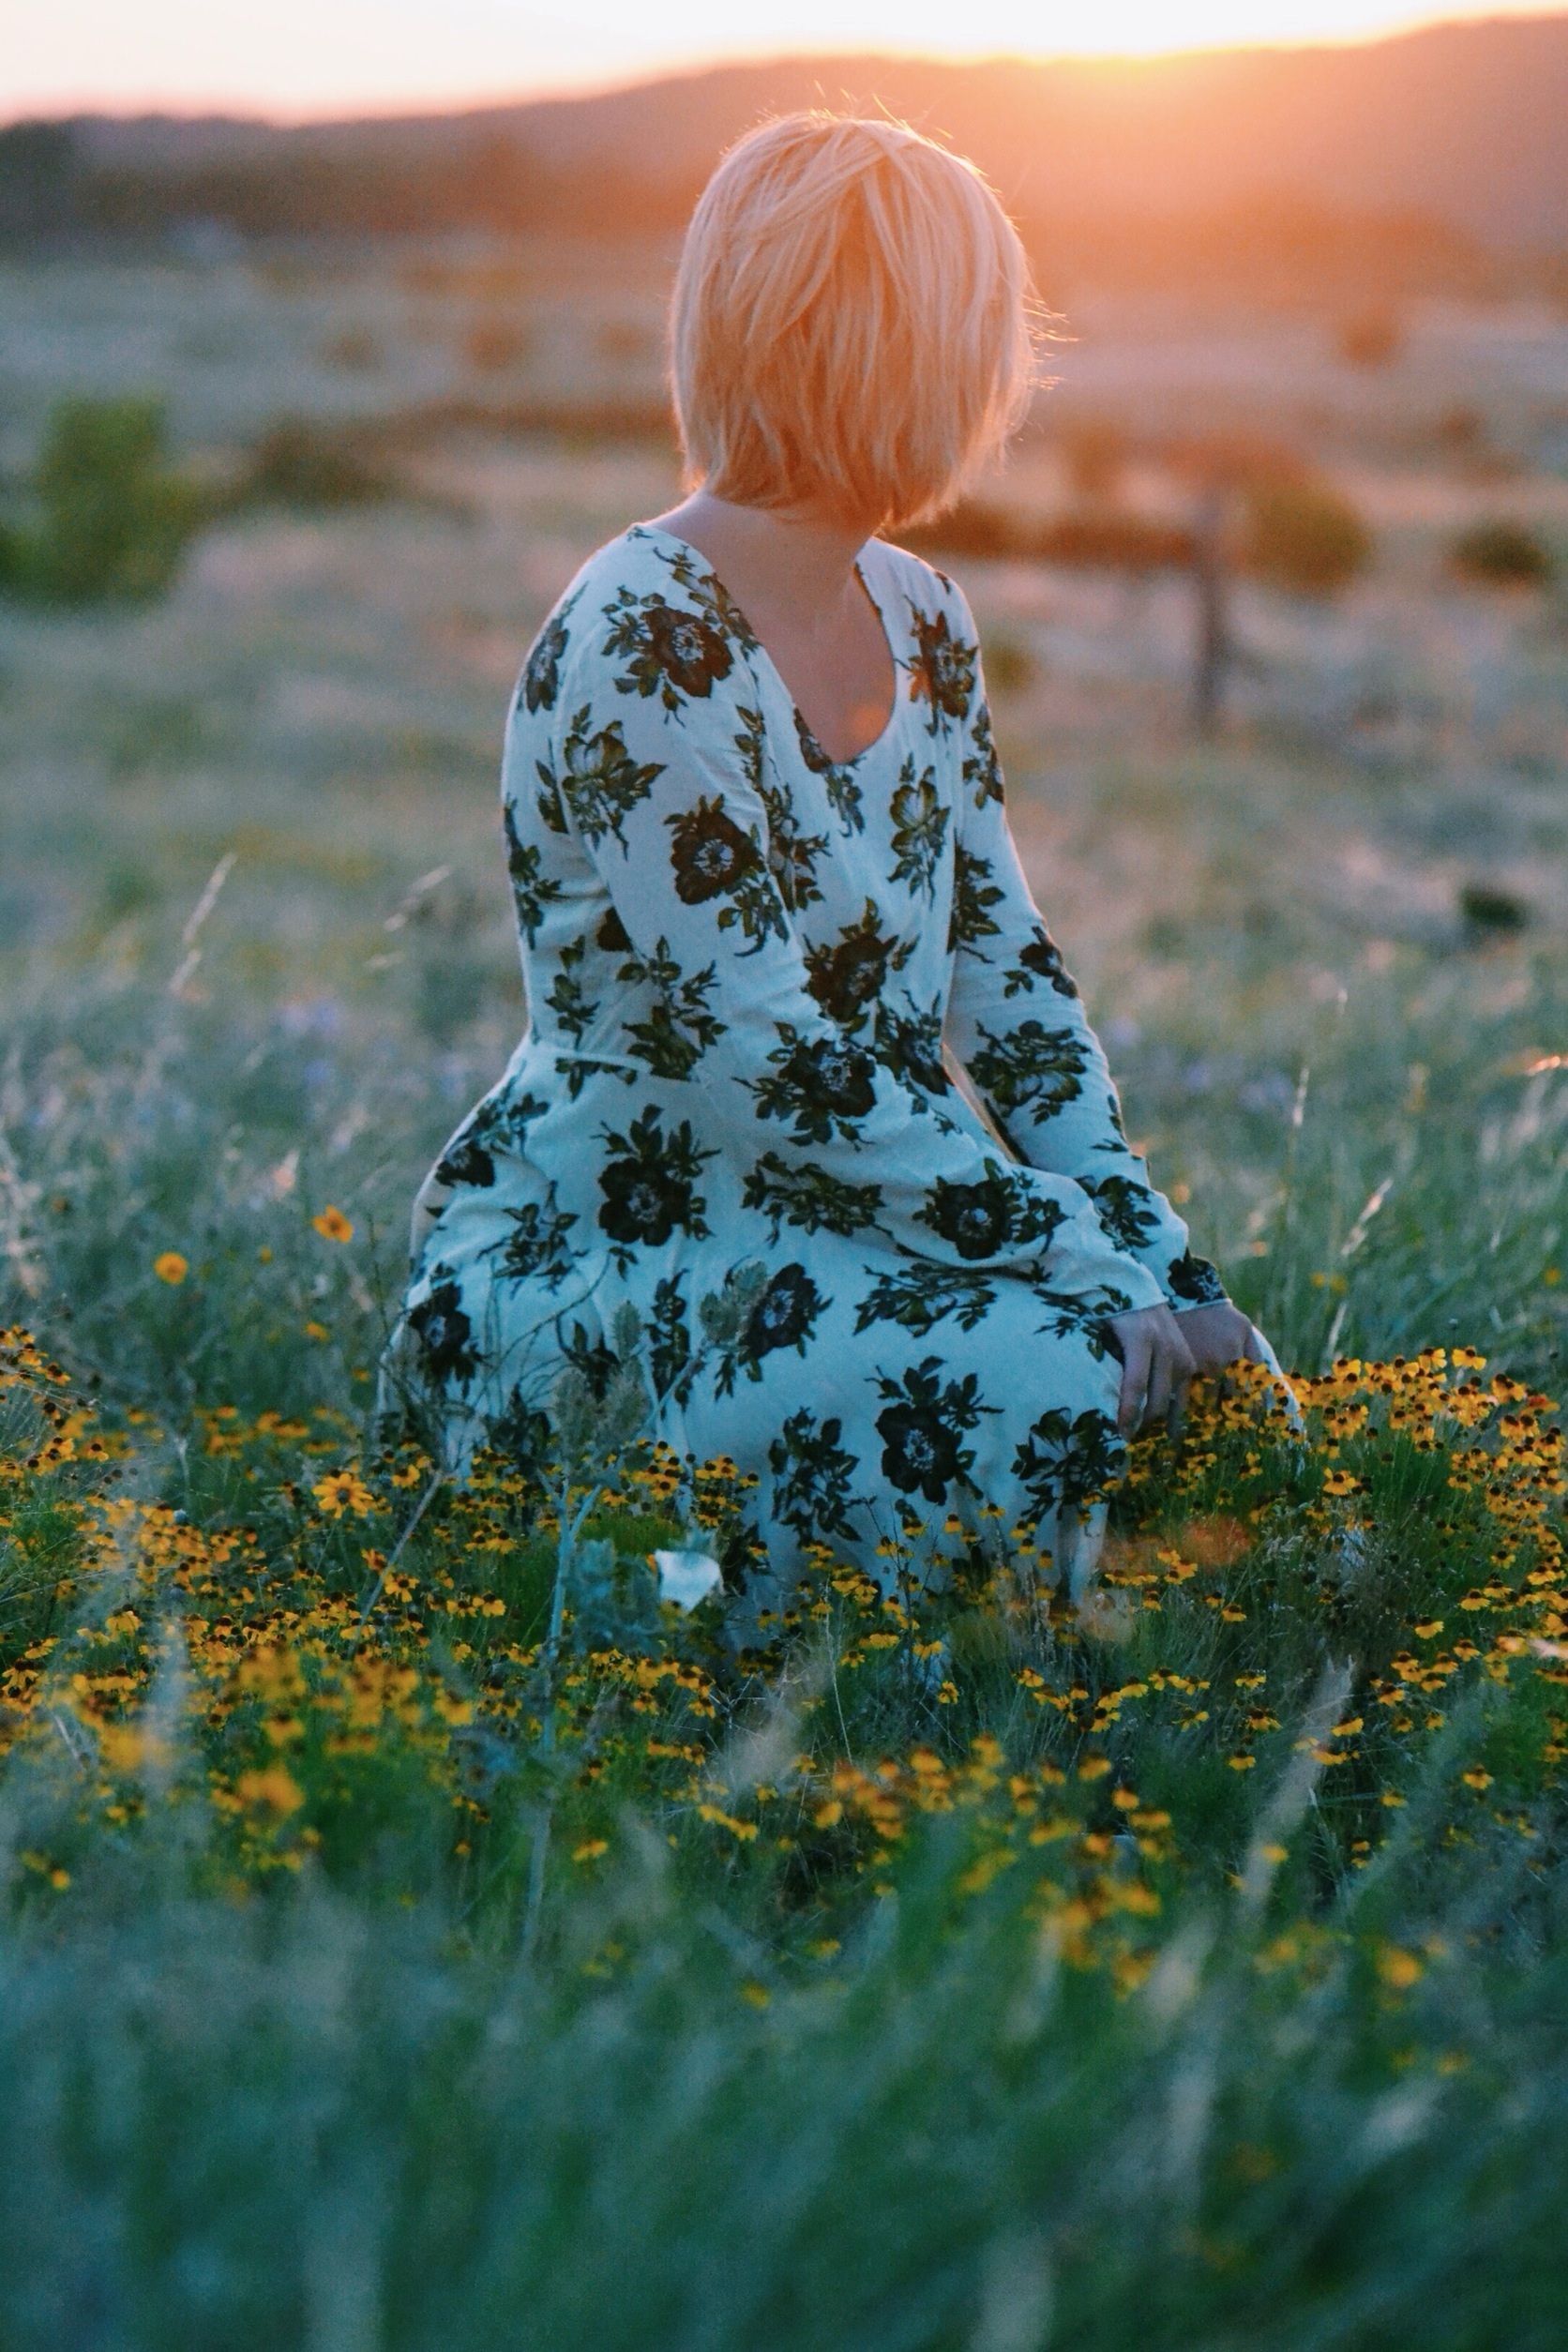
nature, grass, person, plant, woman, field, photography, meadow, sunlight, leaf, flower, looking, female, young, green, reflection, sitting, autumn, calm, blonde, flora, season, wildflower, relaxing, close up, outdoors, resting, adult, macro photography, flowering plant, natural environment, grass family, land plant